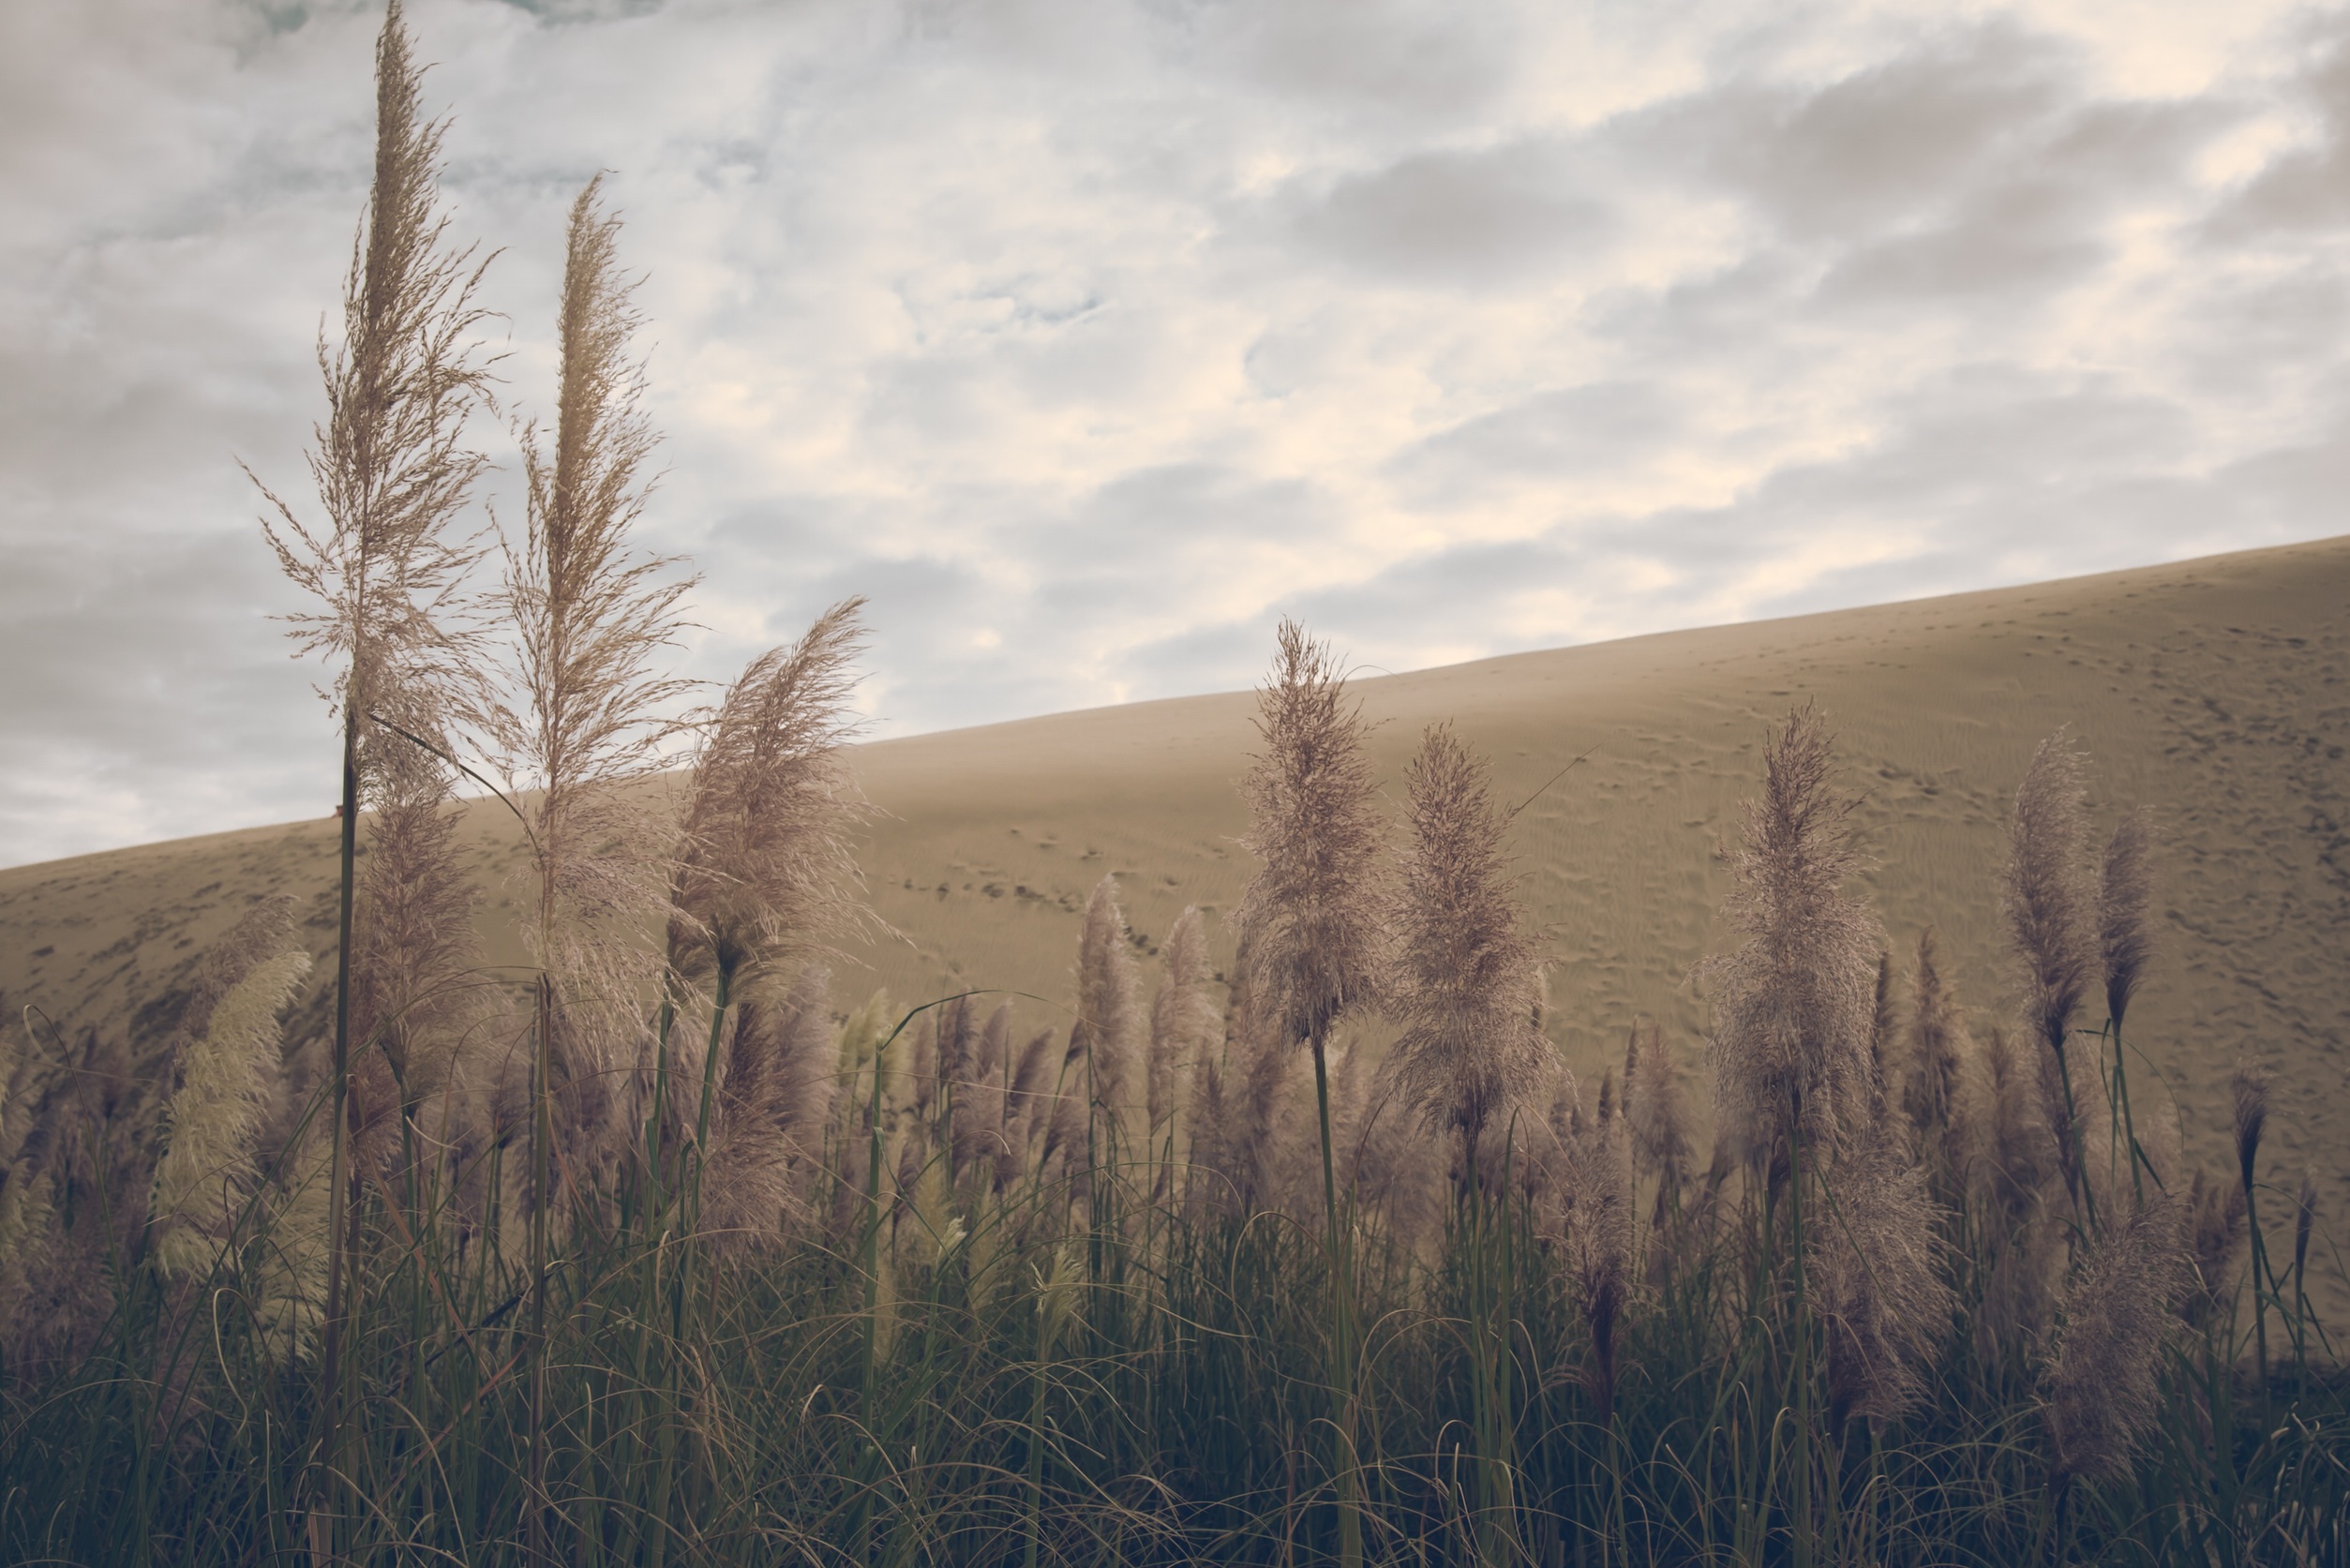
landscape, tree, nature, grass, sand, horizon, wilderness, mountain, winter, cloud, plant, sky, field, prairie, sunlight, morning, hill, wind, plants, footprints, hills, clouds, habitat, rural area, natural environment, atmospheric phenomenon, grass family, woody plant, mountainous landforms